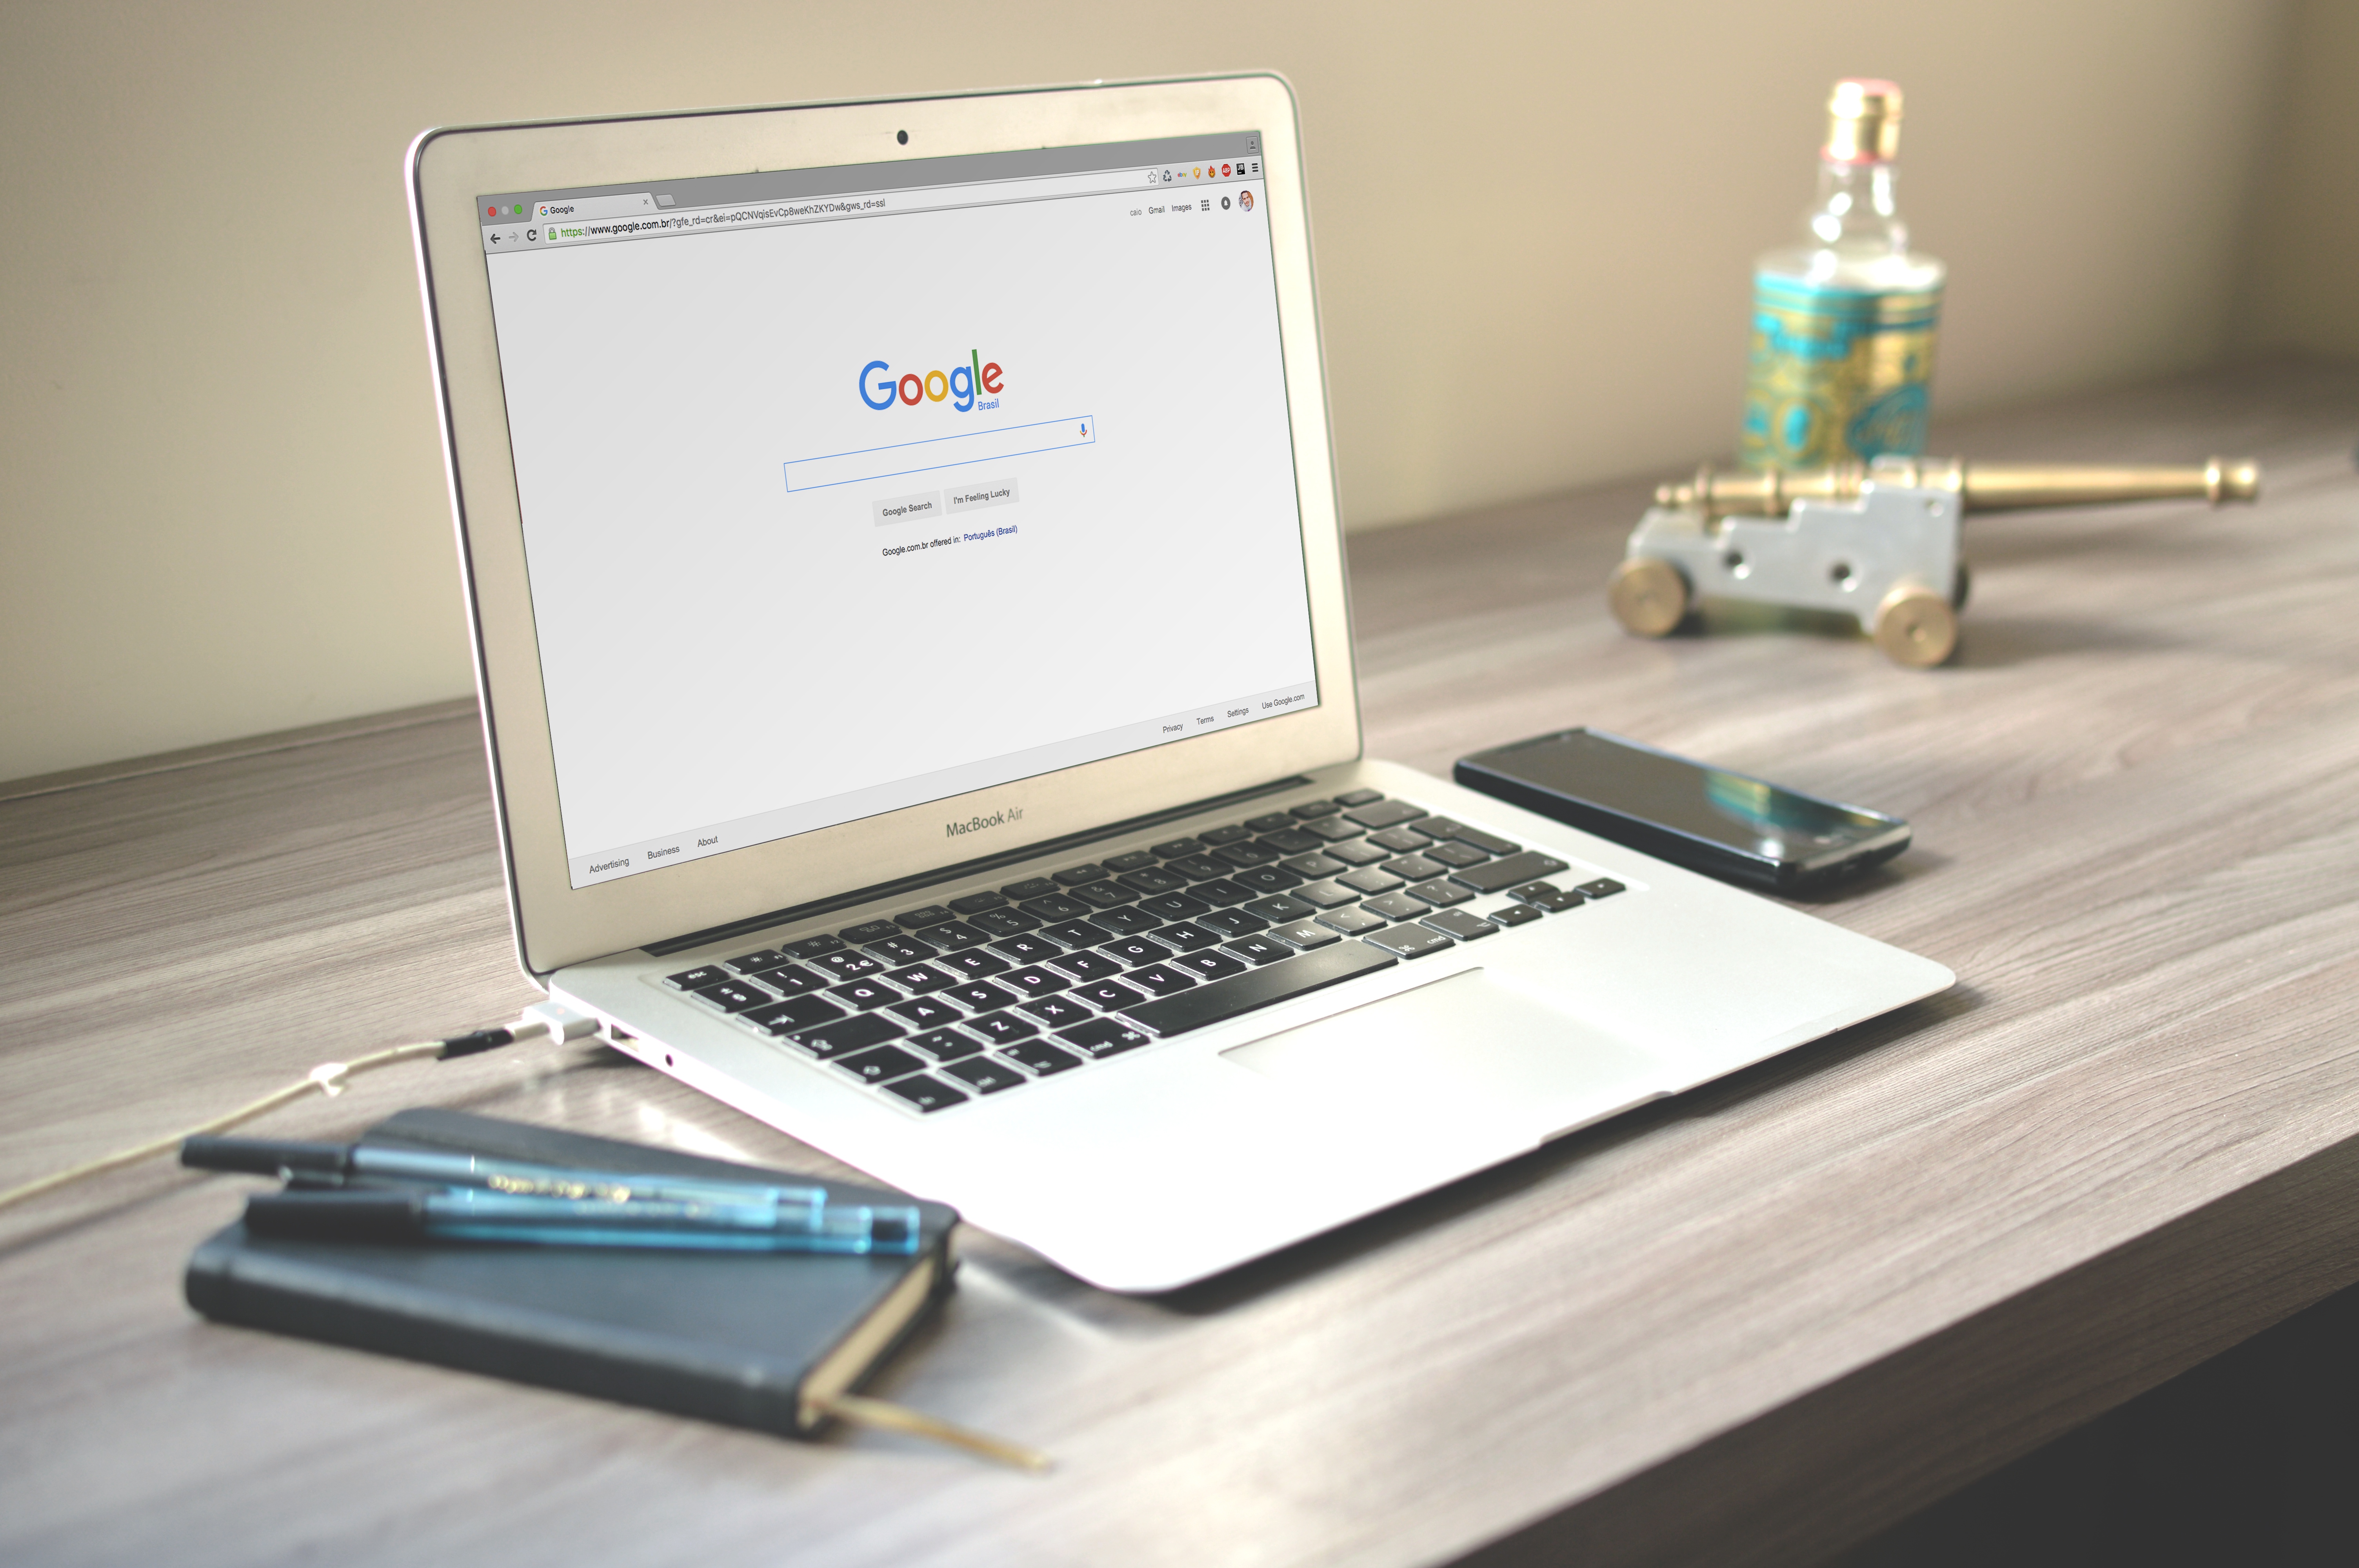
laptop, product, technology, electronic device, computer, personal computer, netbook, desk, space bar, office equipment, furniture, computer keyboard, screen, table, computer desk, output device, touchpad, input device, brand